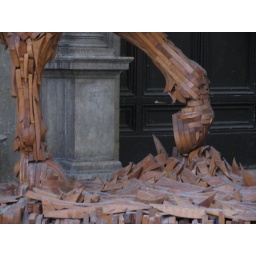
wooden horse by an italian artist named Mario Ceroli